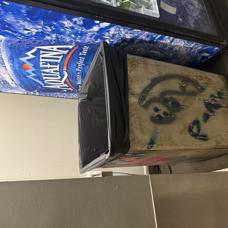
Label: trash